Walter Smaill

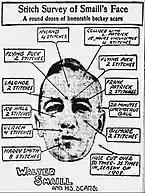

Smaill did not shy away from the physical aspects of the game, which earned him quite many whacks and hacks in his face over the years as an amateur and professional hockey player. The January 22, 1918, issue of The Province newspaper in Vancouver ran a story on Smaill where he was crowned the "Stitch Champion of Hockey", for his badly battered countenance and many stitches to his face. The article referenced an informal survey among Montreal hockey players that had taken place just a few years prior, where Smaill had been the overwhelming answer to the question "who is the worst battered man playing hockey?" An attached stitch map in the newspaper of Smaill's face revealed how he had received bad cuts from all of Harry Hyland, Newsy Lalonde, Joe Hall, Jack Ulrich, Harry Smith and Frank Patrick, as well as from multiple flying pucks. He had also been rendered unconscious for 15 hours after a collision with Lester Patrick, and for 20 minutes in another instance after having been knocked out by Horace Gaul.